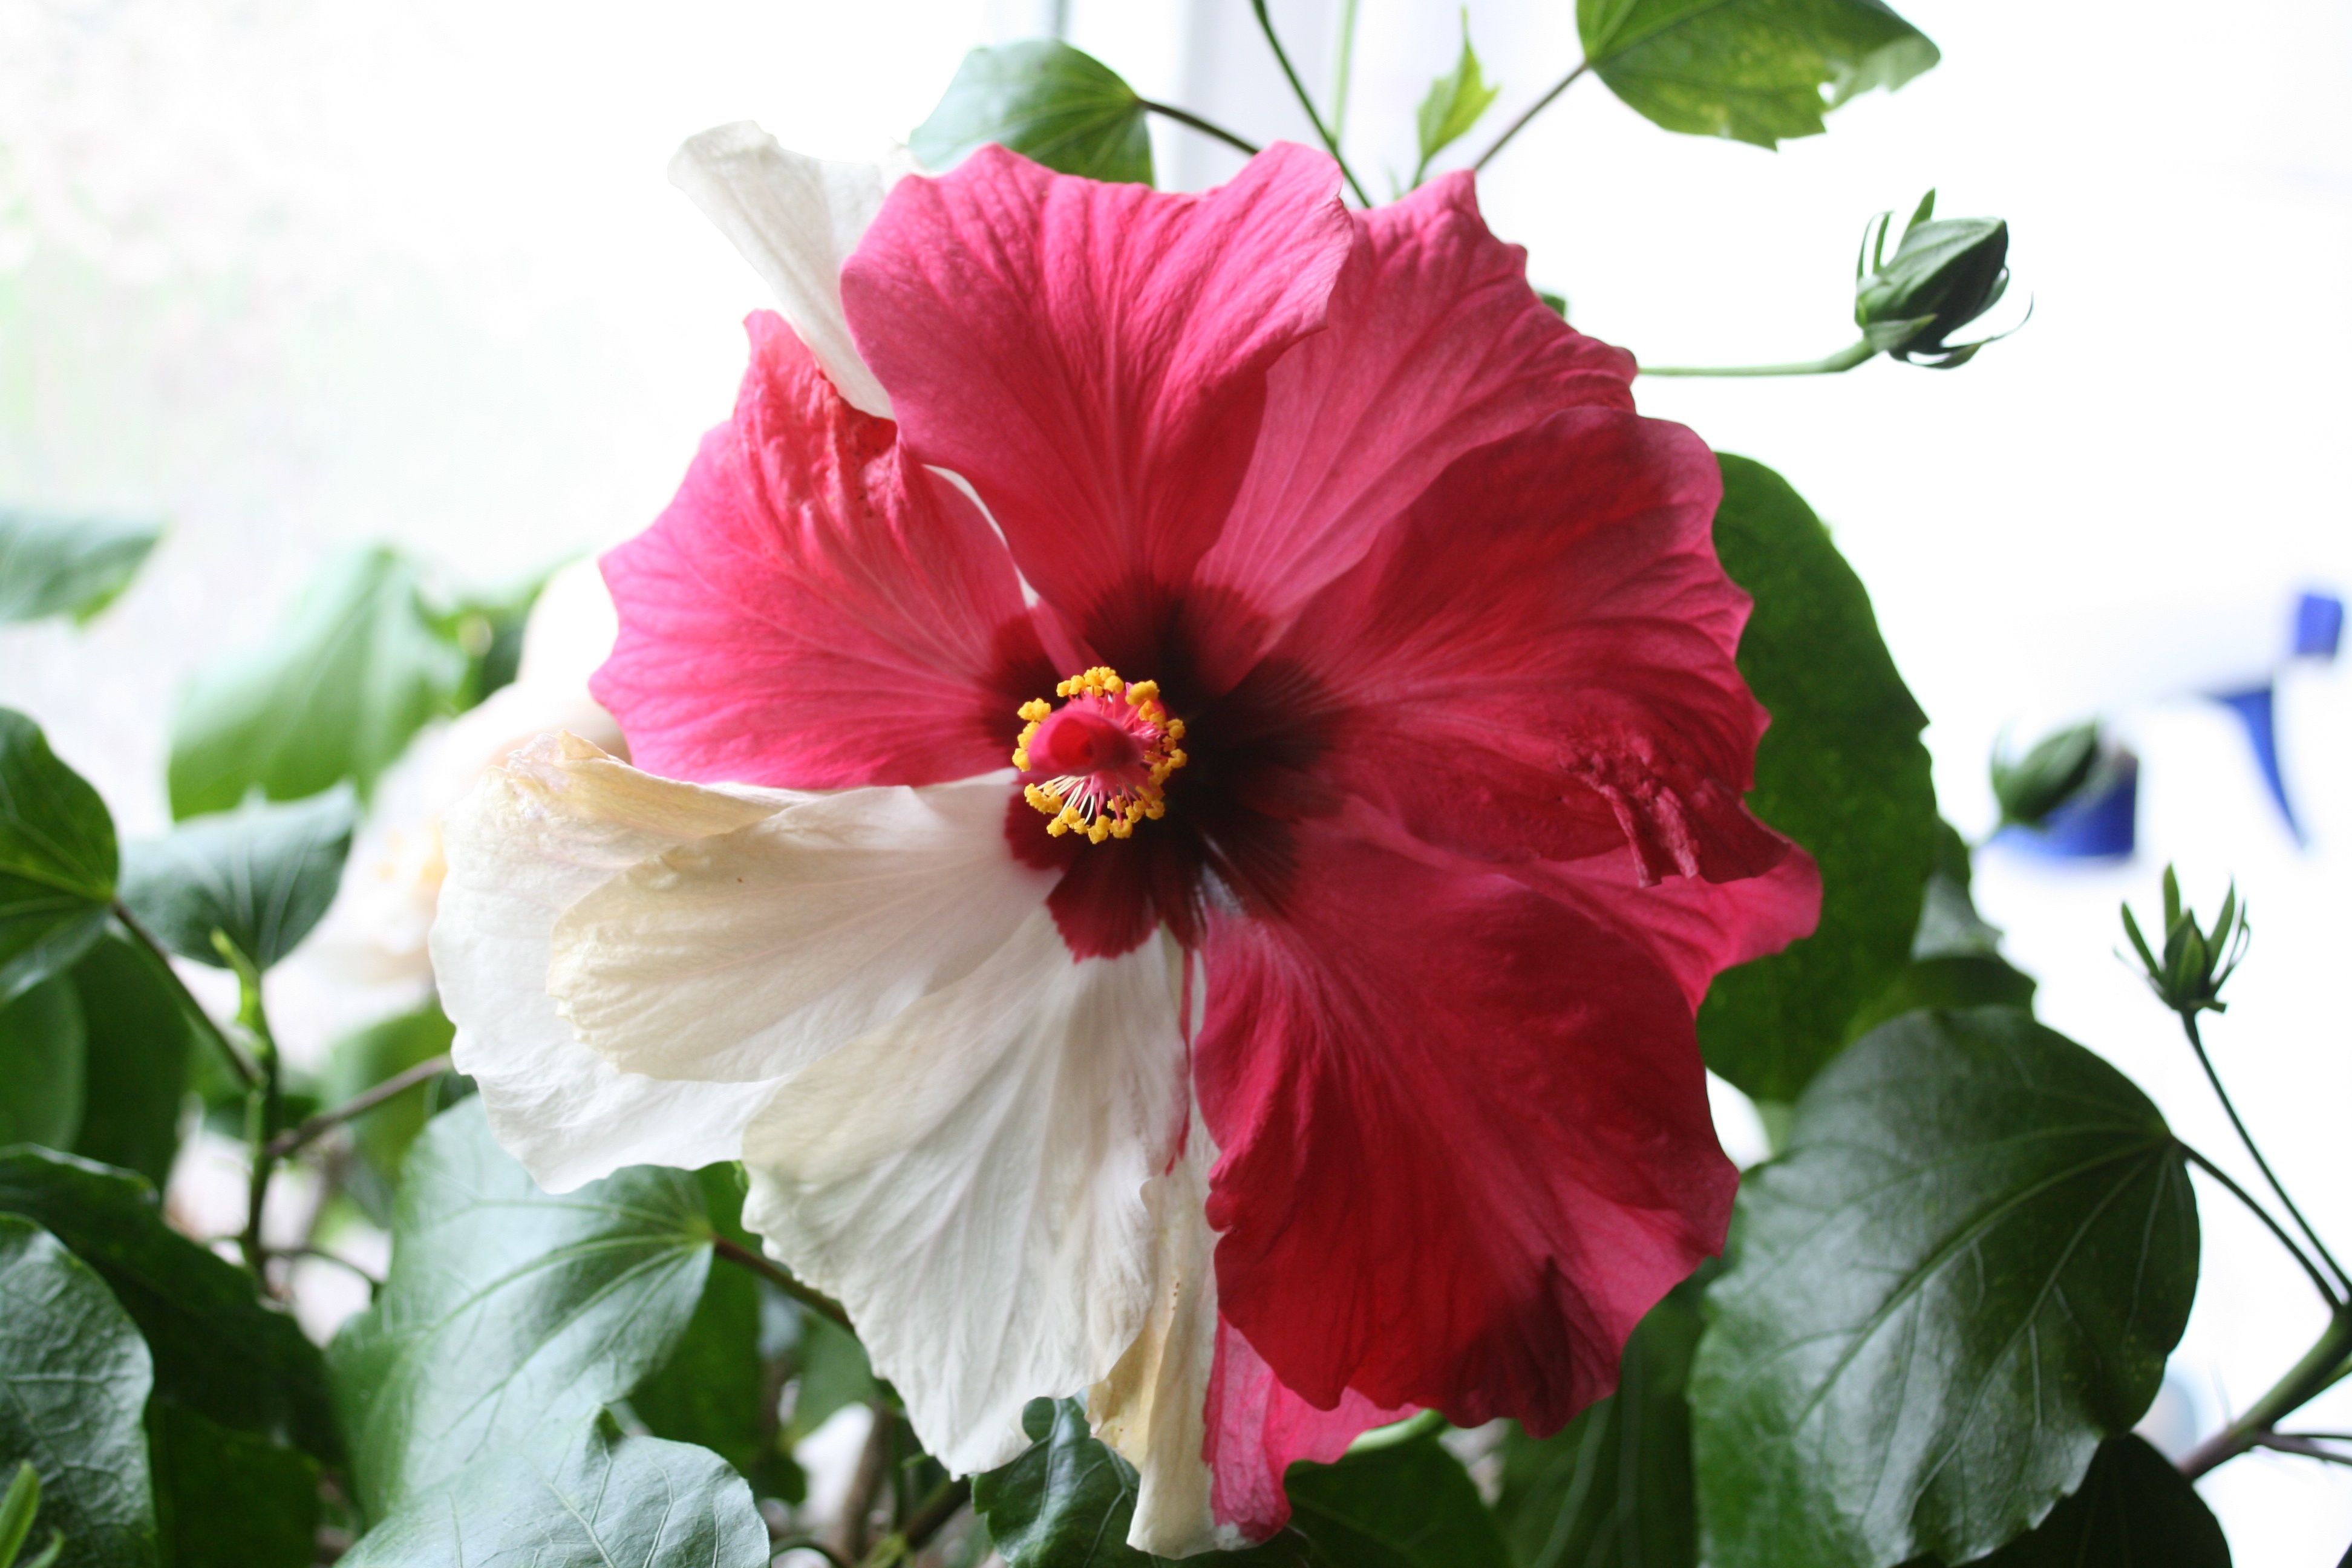
nature, plant, flower, petal, flora, hibiscus, malvales, hollyhocks, flowering plant, chinese hibiscus, land plant, mallow family